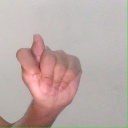
अक्षर: ट